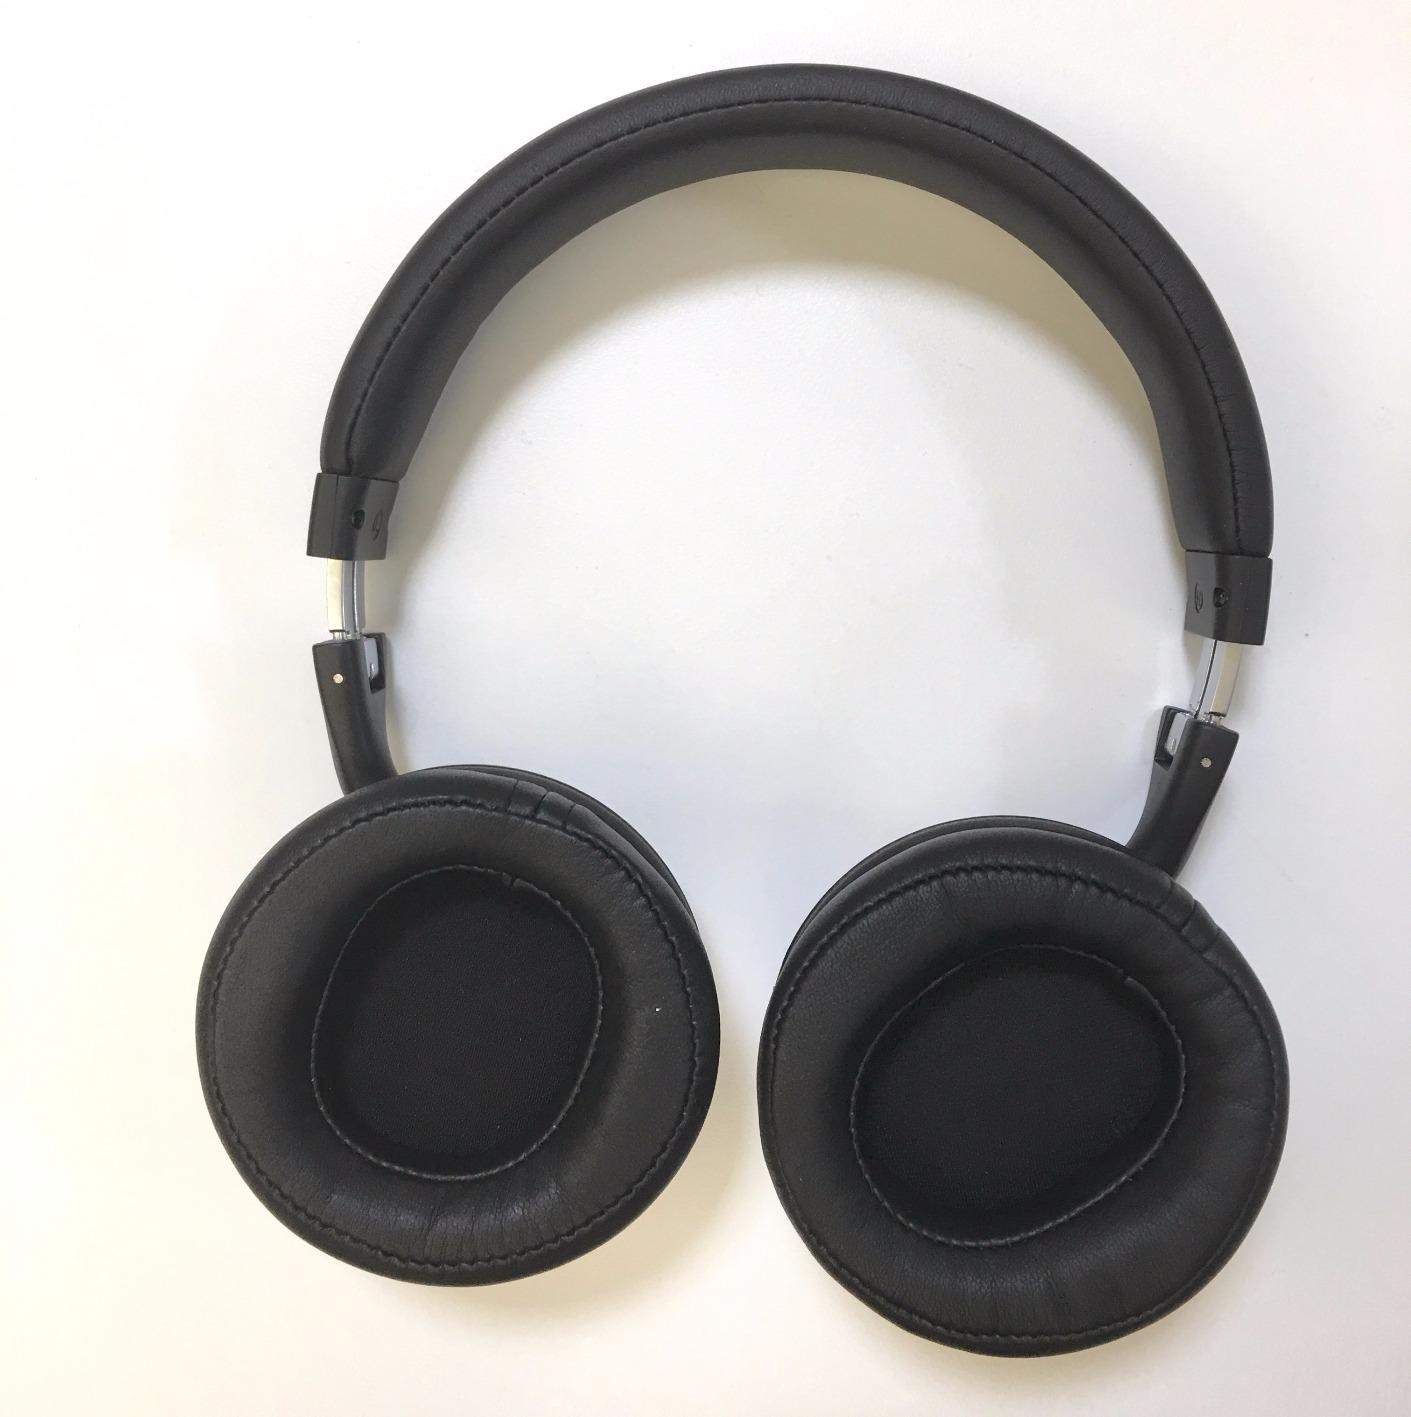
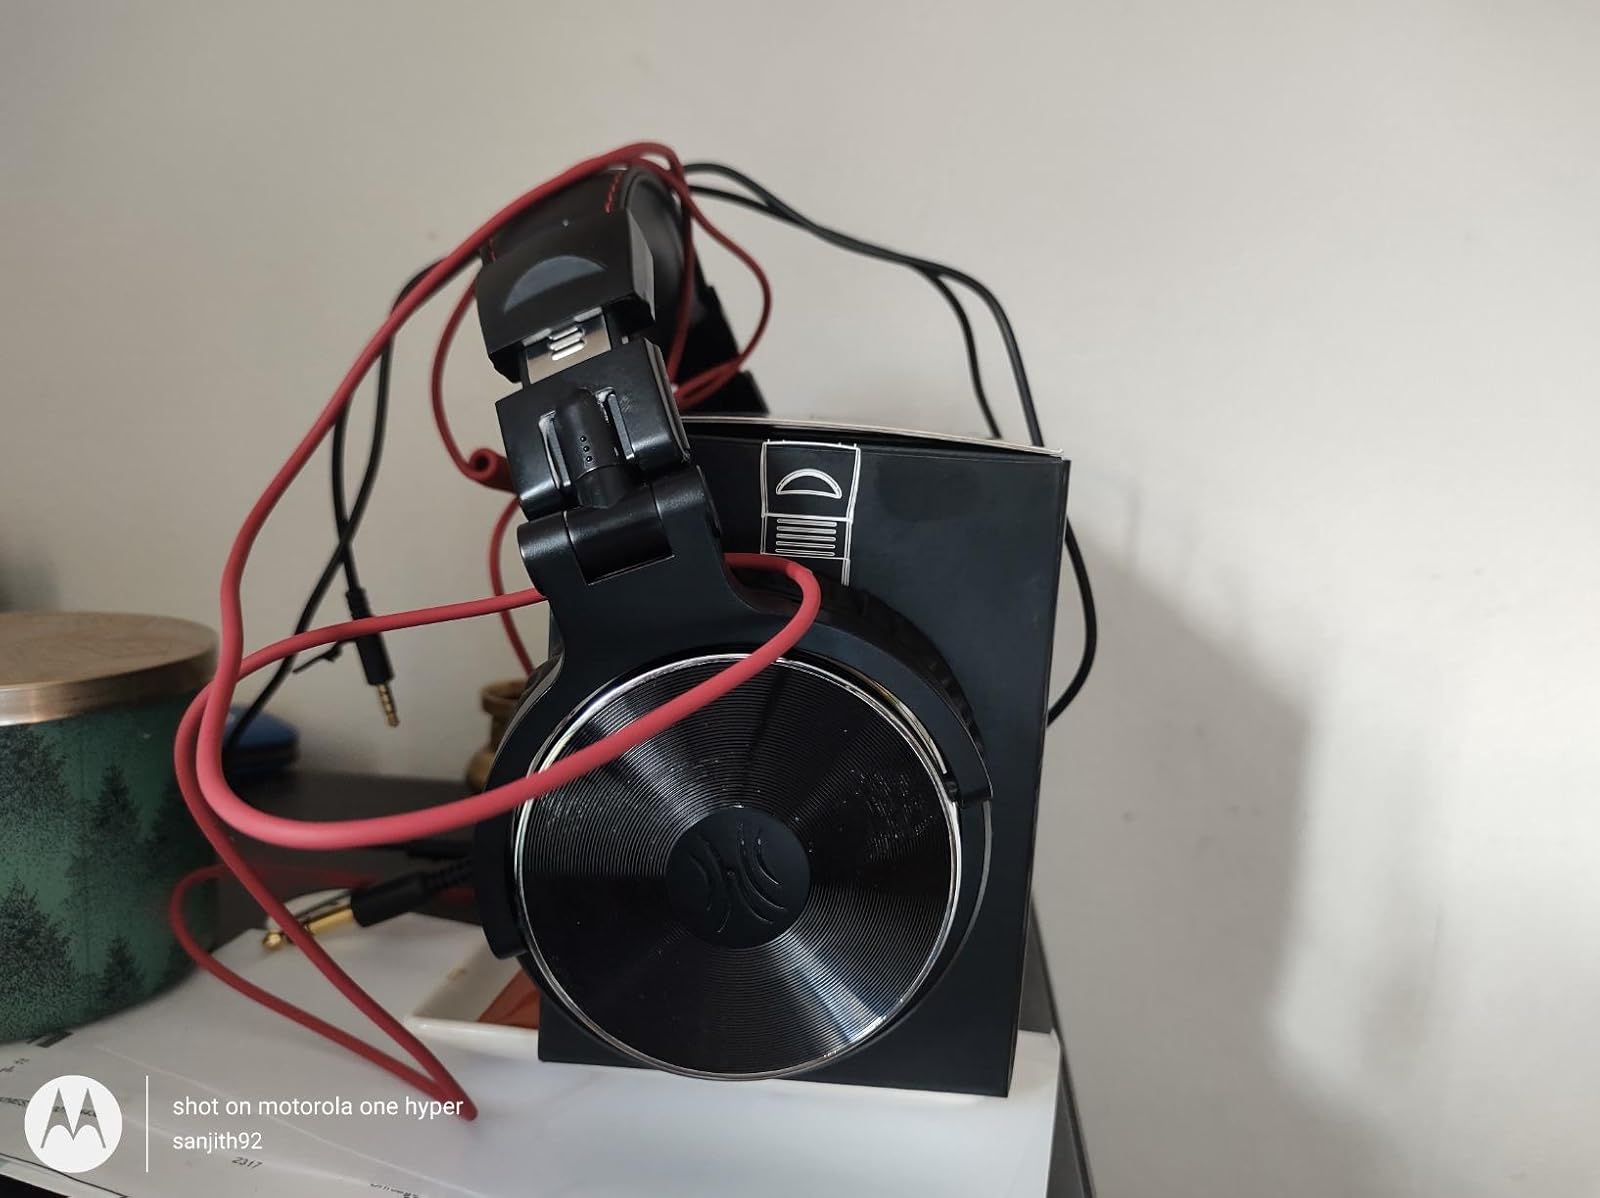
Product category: headphones
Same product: no